Jan Verkolje

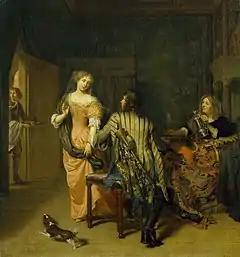
"Temptation"

At the time Verkolje was active in Delft, Gerard ter Borch was the leading genre painter working in the city. Ter Borch was known for his meticulous working method which resulted in a very low output. Like other genre painters such as Gabriel Metsu and Frans van Mieris, Verkolje took advantage of the limited supply of Ter Borch genre paintings in the market by creating works that imitated the style of, or took their inspiration from, ter Borch.